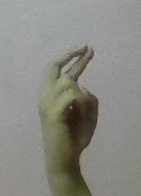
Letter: zay